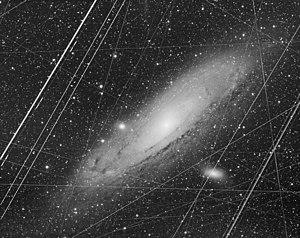
L’expression pollution lumineuse désigne à la fois la présence nocturne anormale ou gênante de lumière et les conséquences de l'éclairage artificiel nocturne sur la faune, la flore, la fonge, les écosystèmes ainsi que les effets suspectés ou avérés sur la santé humaine.